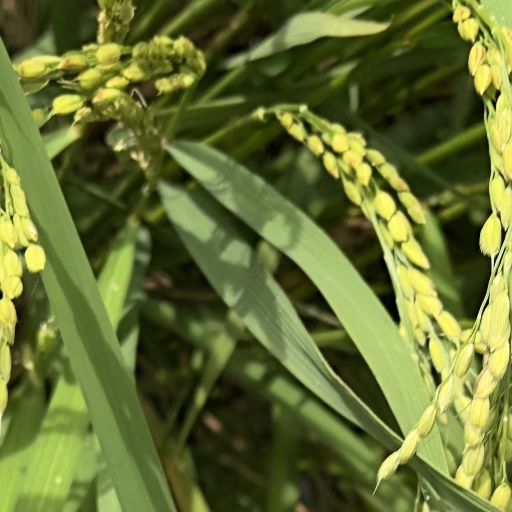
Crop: rice